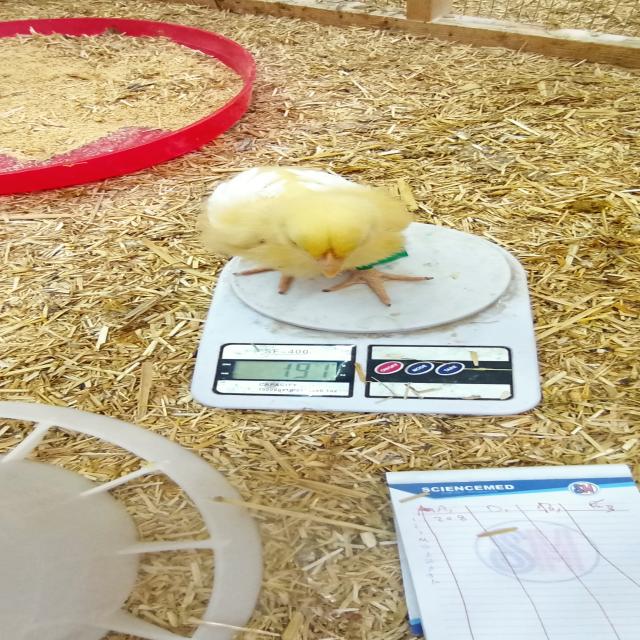
Weight: 191 g